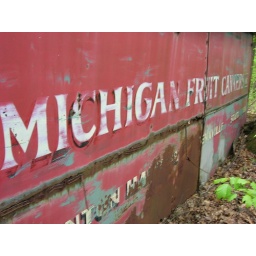
Sweet train car or something Beth and I found in the woods.